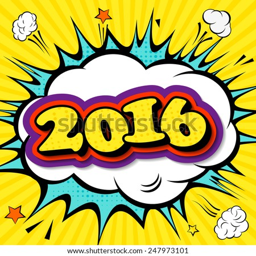
creative poster in the style of comics .